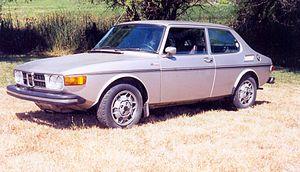
Valmet Automotive est un fabricant de voitures finlandais.
La Saab 99 est un modèle d'automobile fabriqué par le constructeur suédois Saab entre 1968 et 1984.